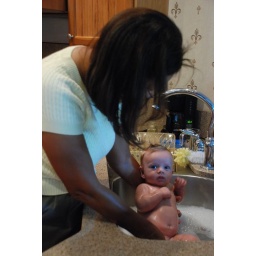
Everett gets a bath from his grandmother in the kitchen sink.